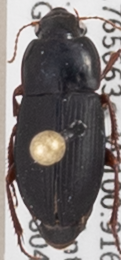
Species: Harpalus opacipennis
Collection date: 2020-08-04
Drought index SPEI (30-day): -0.82
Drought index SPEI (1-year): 0.302
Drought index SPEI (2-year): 0.944